Boris Skossyreff

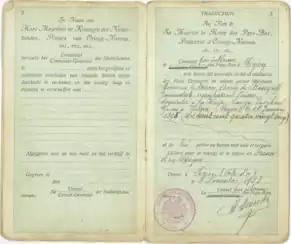
Skossyreff's Dutch Passport

Skossyreff's Foreign Office documents show that he left the service in 1925 and moved to the Netherlands, where he later claimed to have worked in the Dutch Royal Household, and to have been rewarded by Wilhelmina of the Netherlands with the title of "Count of Orange" – a title normally reserved for members of the Royal Family. The Archives of the Dutch Government establish that Skossyreff did not serve the Royal Household, nor was rewarded with a title, instead being found in a list of Prominent Foreign Revolutionaries in 1924, prepared by the General Intelligence and Security Service, in which he was listed as an "international swindler".